Western Allied invasion of Germany

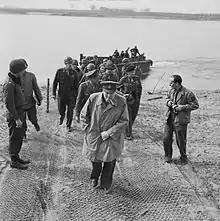
On 25 March, after meeting Eisenhower, Churchill, General Simpson, Field Marshal Alan Brooke (head of the British Army), and Montgomery crossed to the German-held east bank of the Rhine in a landing craft

To the south, the discovery of a defensive gap in front of the 30th Infantry Division fostered the hope that a full-scale breakout would be possible on 25 March. When limited objective attacks provoked little response on the morning of the 25th, the division commander Major General Leland Hobbs formed two mobile task forces to make deeper thrusts with an eye toward punching through the defense altogether and breaking deep into the German rear. However, Hobbs had not fully taken into account the nearly nonexistent road network in front of the XVI Corps bridgehead. Faced with trying to make rapid advances through dense forest on rutted dirt roads and muddy trails, which could be strongly defended by a few determined soldiers and well-placed roadblocks, the task forces advanced only about on the 25th. The next day they gained some more ground, and one even seized its objective, having slogged a total of , but the limited progress forced Hobbs to abandon the hope for a quick breakout.